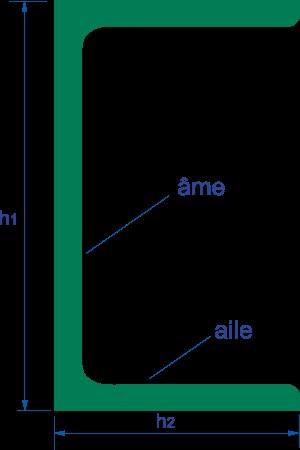
En charpente métallique, une poutrelle désigne un produit sidérurgique en acier laminé à chaud ayant une forme de I ou de H. Les profils en U sont aussi des produits sidérurgiques assimilables aux poutrelles. Les poutres en I sont aussi appelées IPN pour poutrelle I à profil normal.